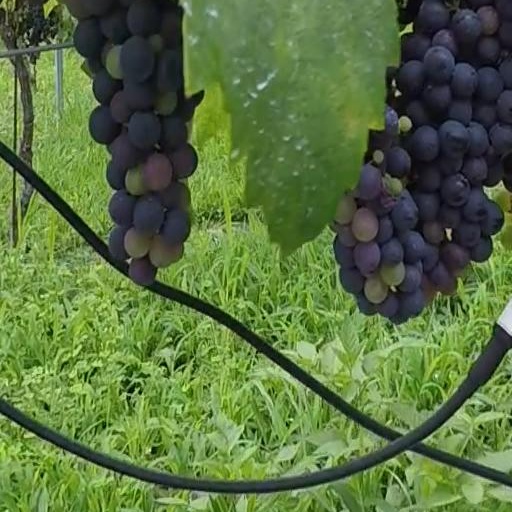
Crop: grape